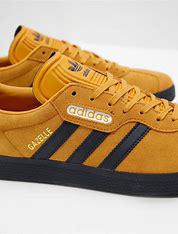
Brand: Adidas
Model: Gazelle Bold